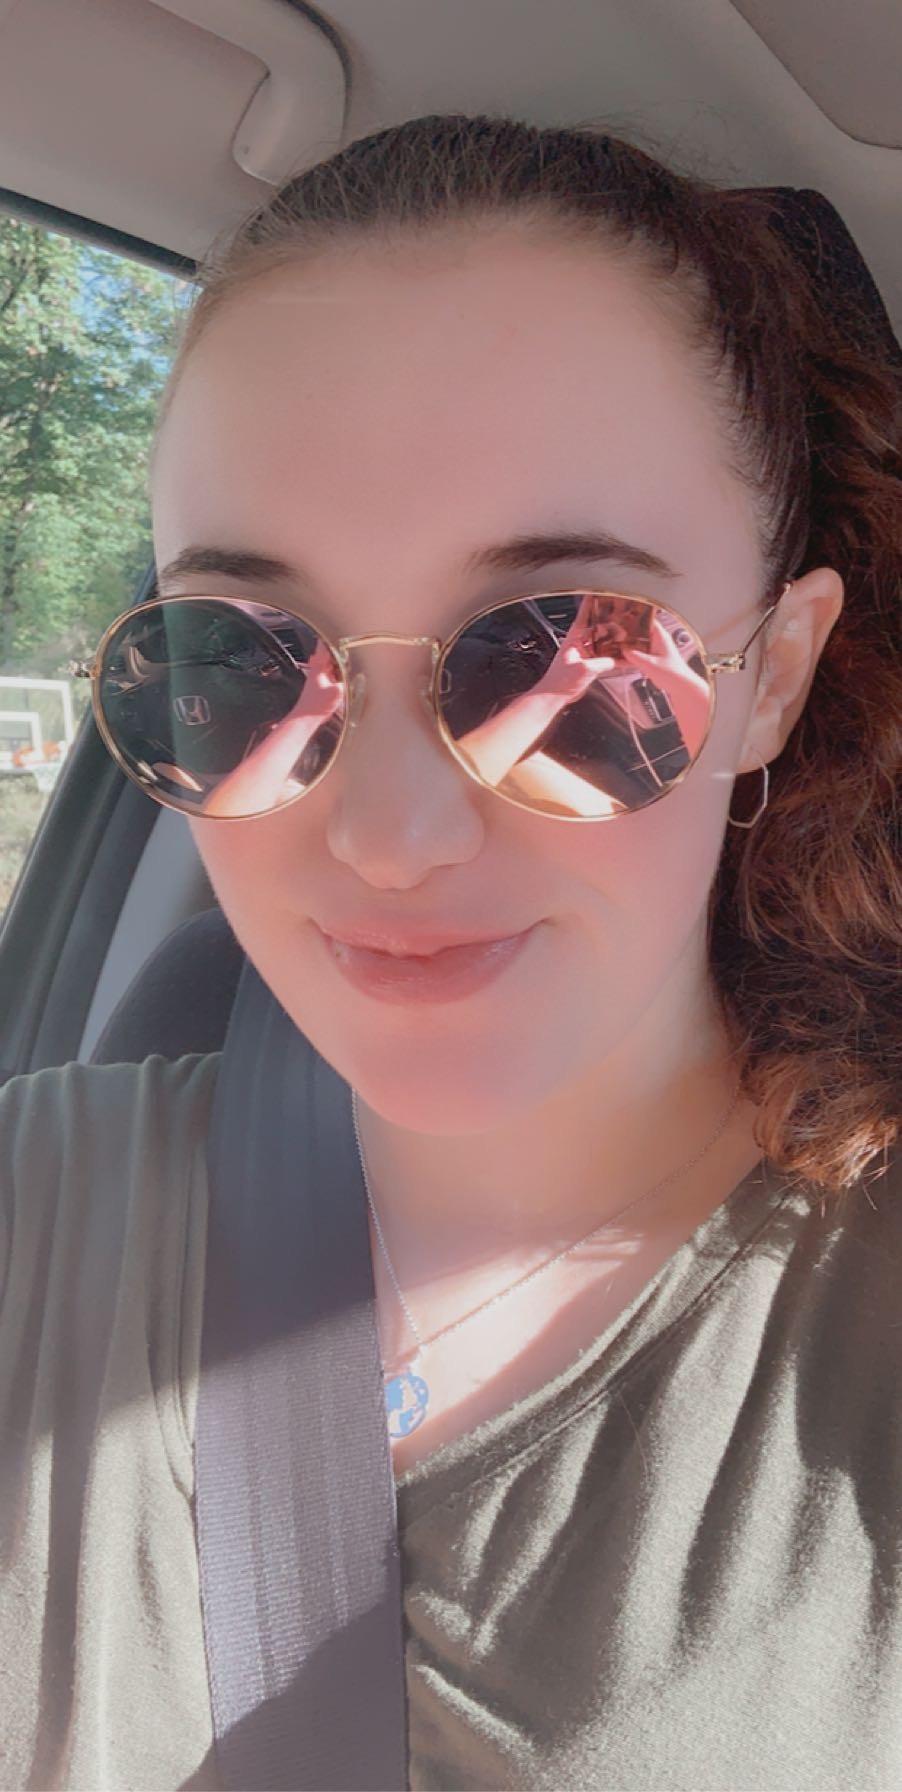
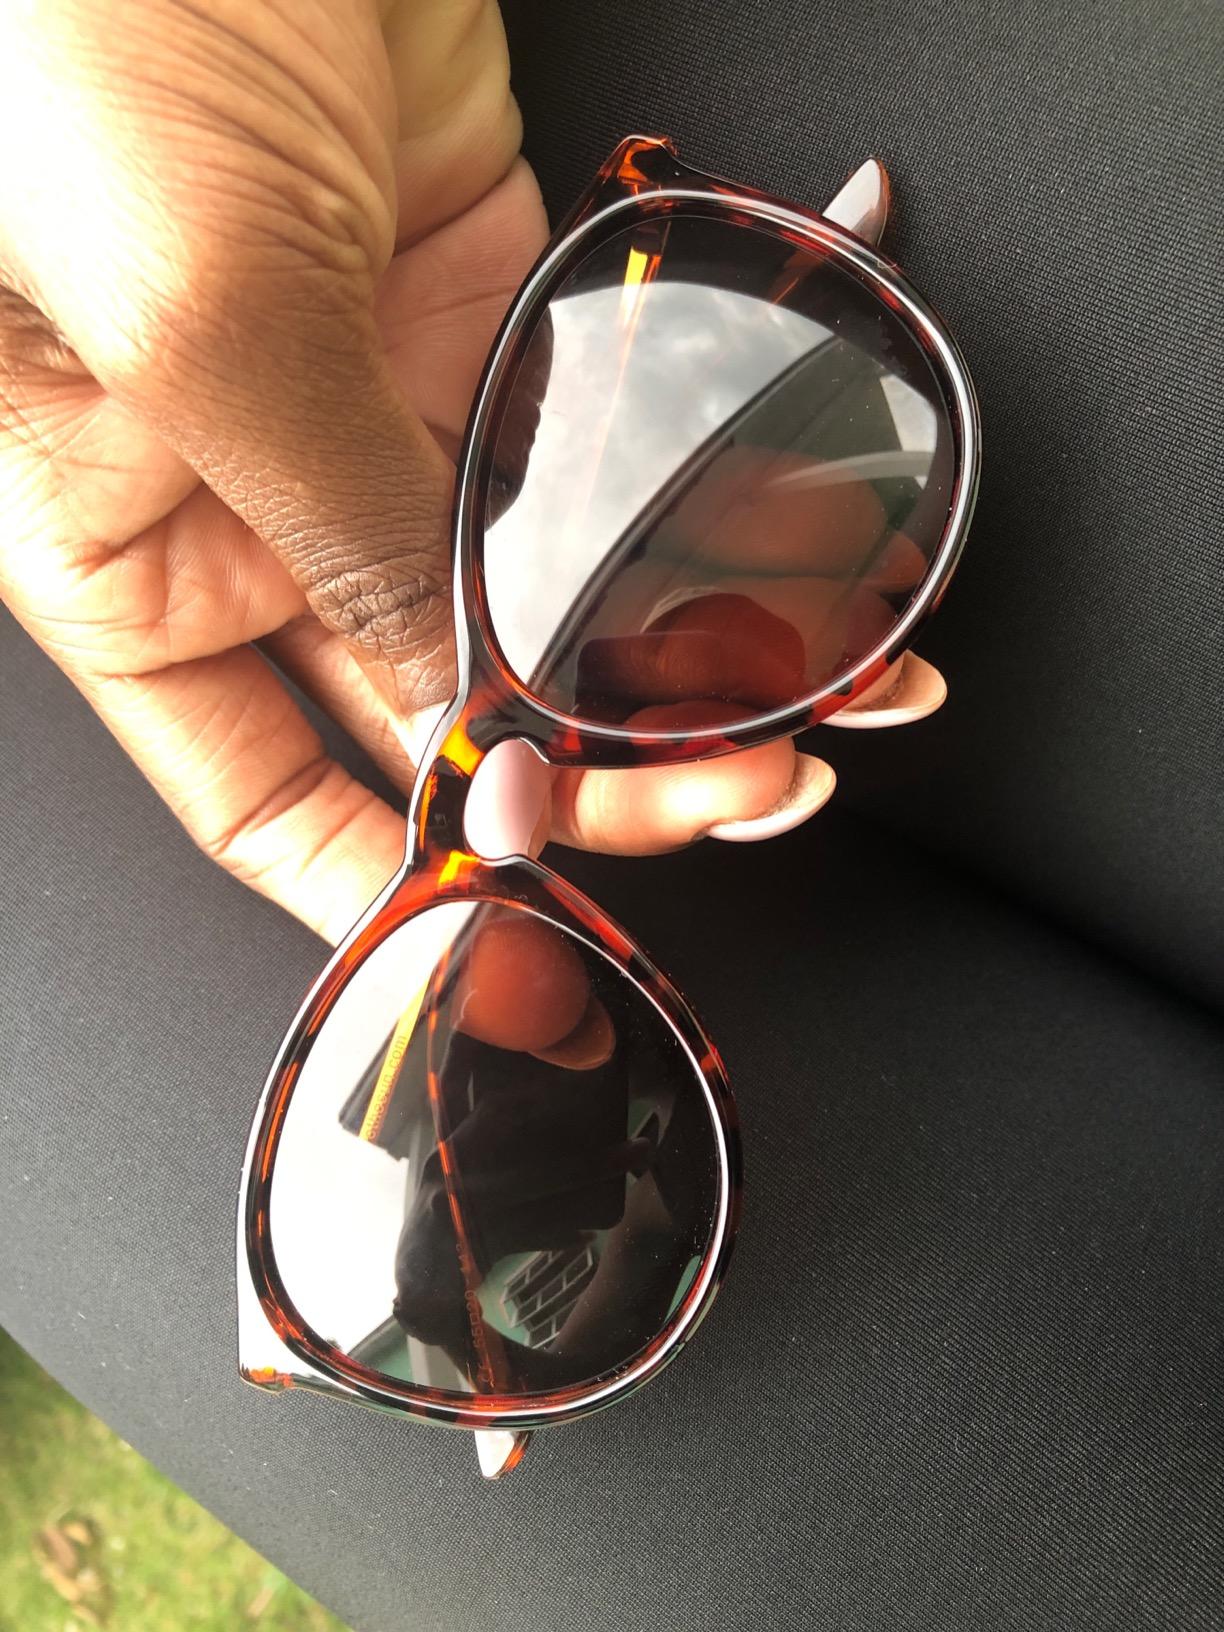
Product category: accessories_sunglasses
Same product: no